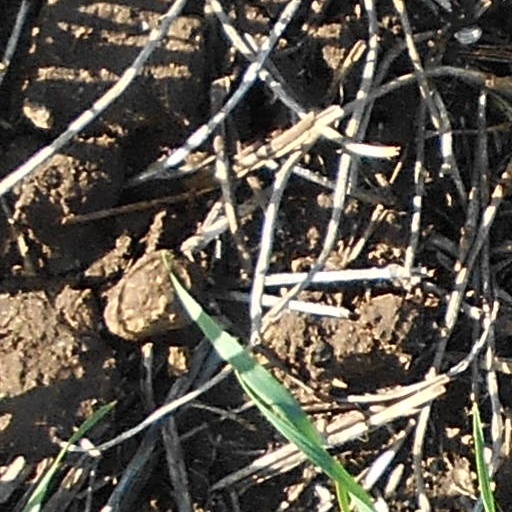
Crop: wheat